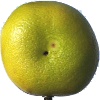
Label: Pomelo Sweetie 1